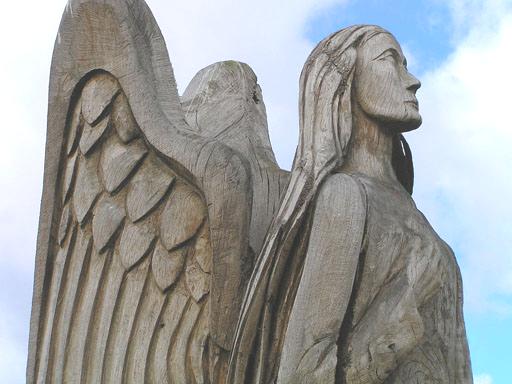
Material: wood